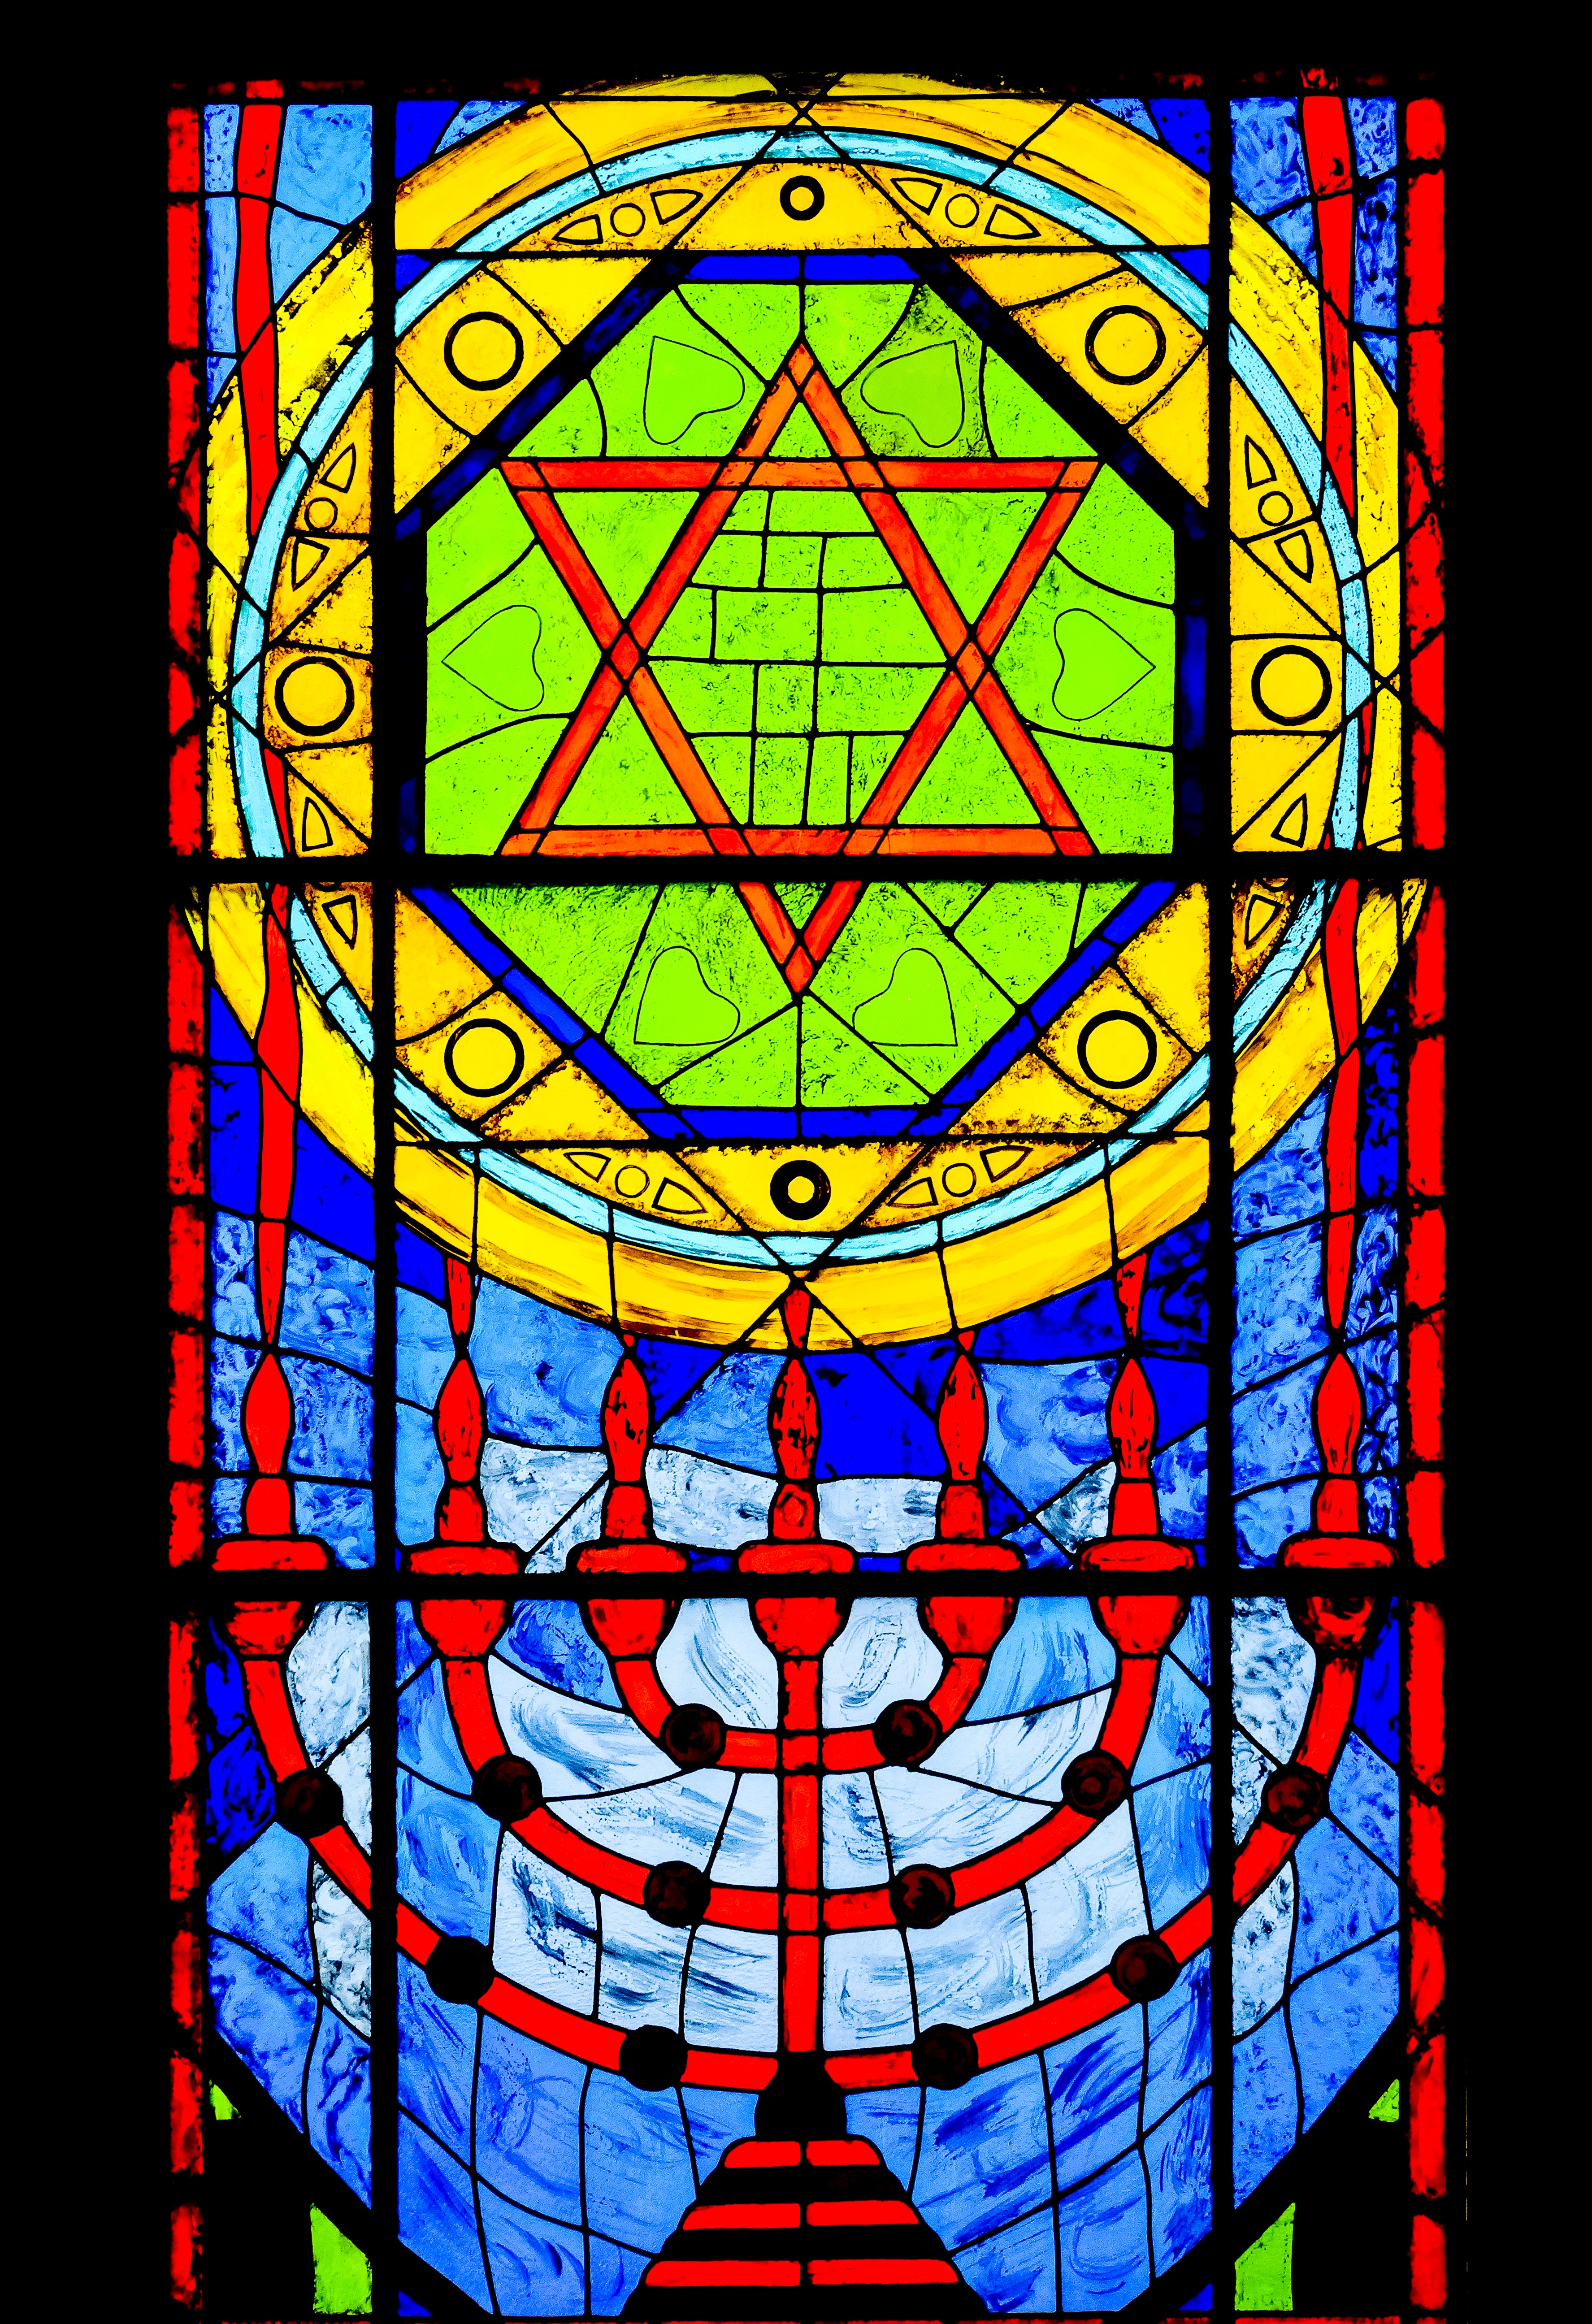
architecture, star, window, glass, building, religion, church, material, stained glass, circle, ornament, faith, decorative, symmetry, artfully, old window, judaism, church window, menorah, glass window, ancient art, vitrage